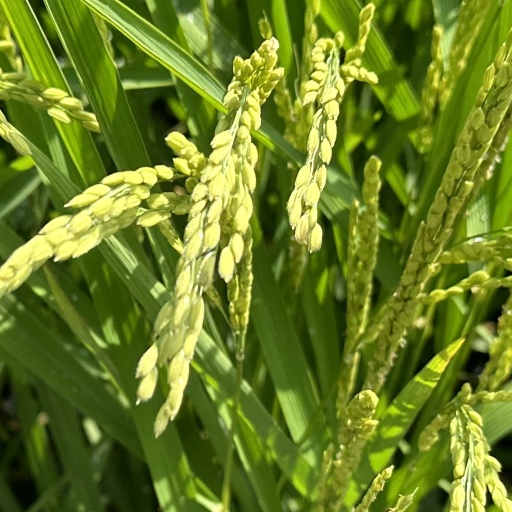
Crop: rice